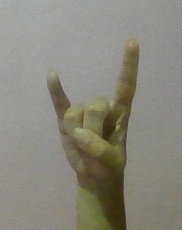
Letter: la